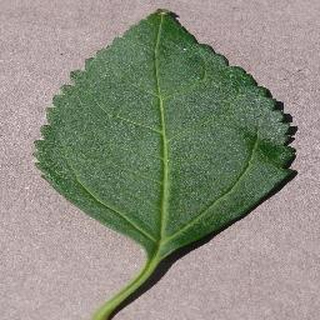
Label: healthy_cherry